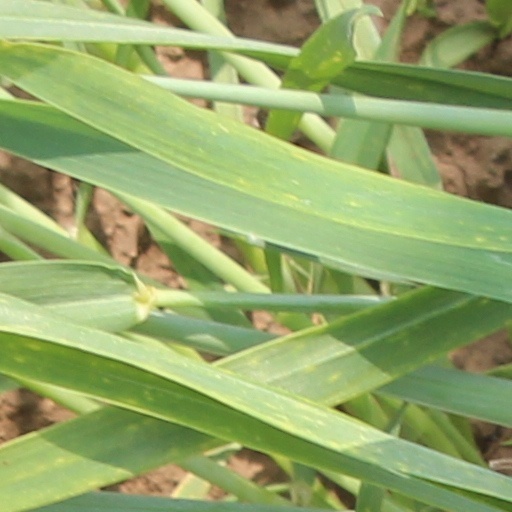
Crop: wheat